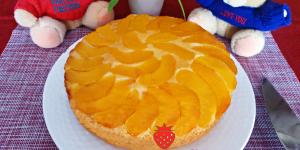
bizcocho de melocoton con yogur